2018 Hamilton, Ontario, municipal election

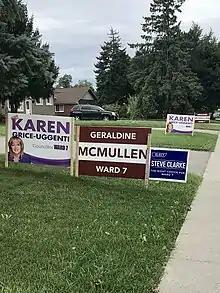
Election lawn signs in Hamilton's Bruleville neighbourhood in October, 2018

Ester Pauls, the runner-up in race for Hamilton Mountain MPP in the June 2018 Ontario general election registered to seek the seat. Pauls, the owner of a running shop in Westdale, was skeptical of the city's LRT project and ran on a platform of being a political outsider. Despite her contemporary political affiliations, Pauls also noted her past campaign work for former Hamilton Mountain MPP Marie Bountrogianni and former Mayor Bob Bratina.